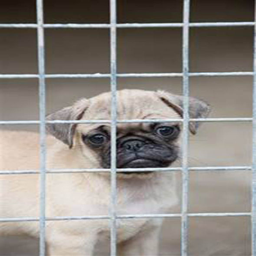
another little dog behind a cage